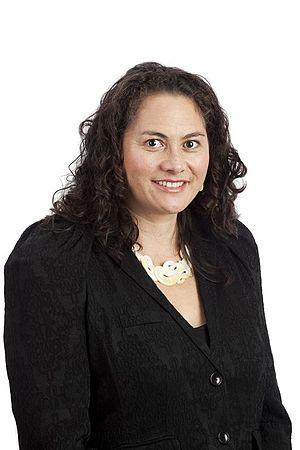
Les Parlementaires internationaux pour la Papouasie occidentale sont un groupe de parlementaires et d'anciens parlementaires de quinze pays, unis pour promouvoir et demander la reconnaissance par l'Organisation des Nations unies du droit à l'autodétermination de la population de Papouasie occidentale, territoire sous souveraineté indonésienne.
Louisa Wall, née le 17 février 1972 à Taupo, est une femme politique néo-zélandaise, membre du Parti travailliste.